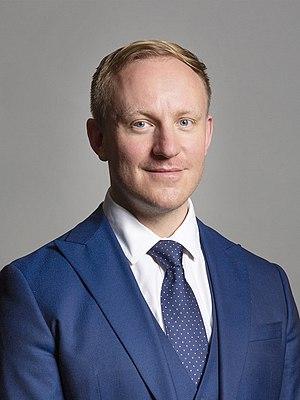
La circonscription d'Ilford South est une circonscription parlementaire britannique située dans le Grand Londres, et représentée à la Chambre des Communes du Parlement britannique depuis 2019 par Sam Tarry du Parti travailliste.